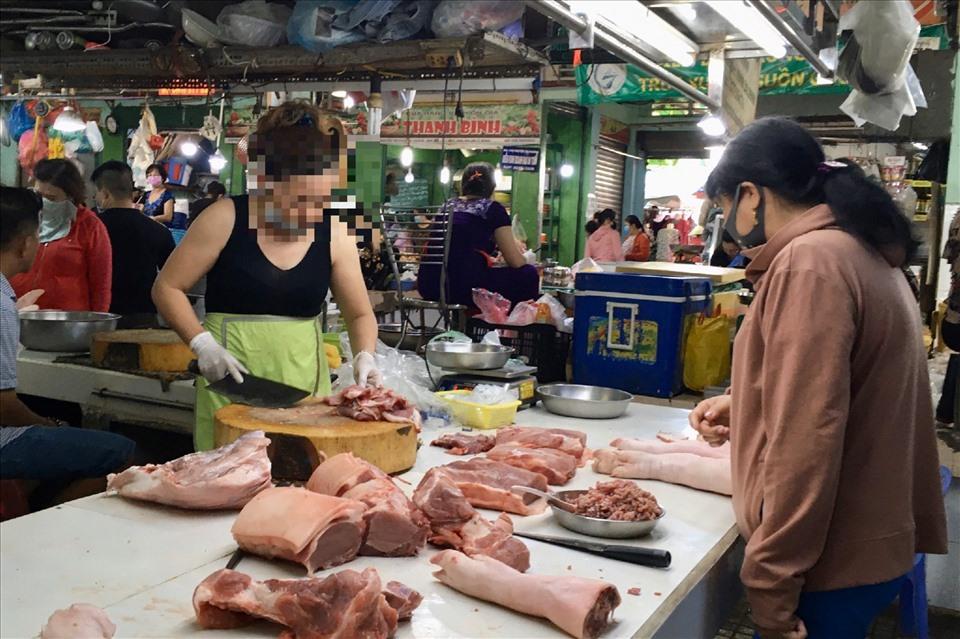
người phụ nữ mặc áo khoác nâu đang đứng chờ mua thịt lợn